Sikorsky S-70

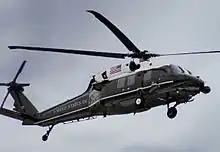
A VH-60 flies over the Potomac

2 S-70-A5 VIP helicopters purchased 1983 and was delivered in 1984, this Blackhawk served the 250th PAW for more than 3 decades as a Presidential VVIP transport helicopter. Only 1 remains in service with the 505th Search and Rescue Group.